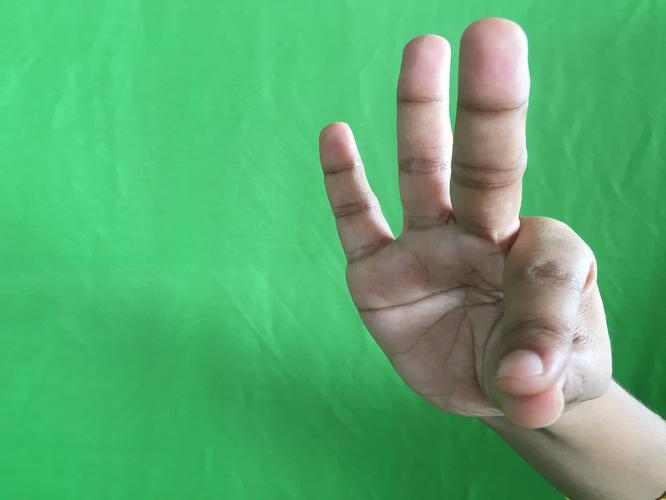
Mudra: Hamsasyam
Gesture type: single_hand